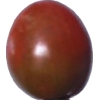
Label: tomato_cherry_maroon